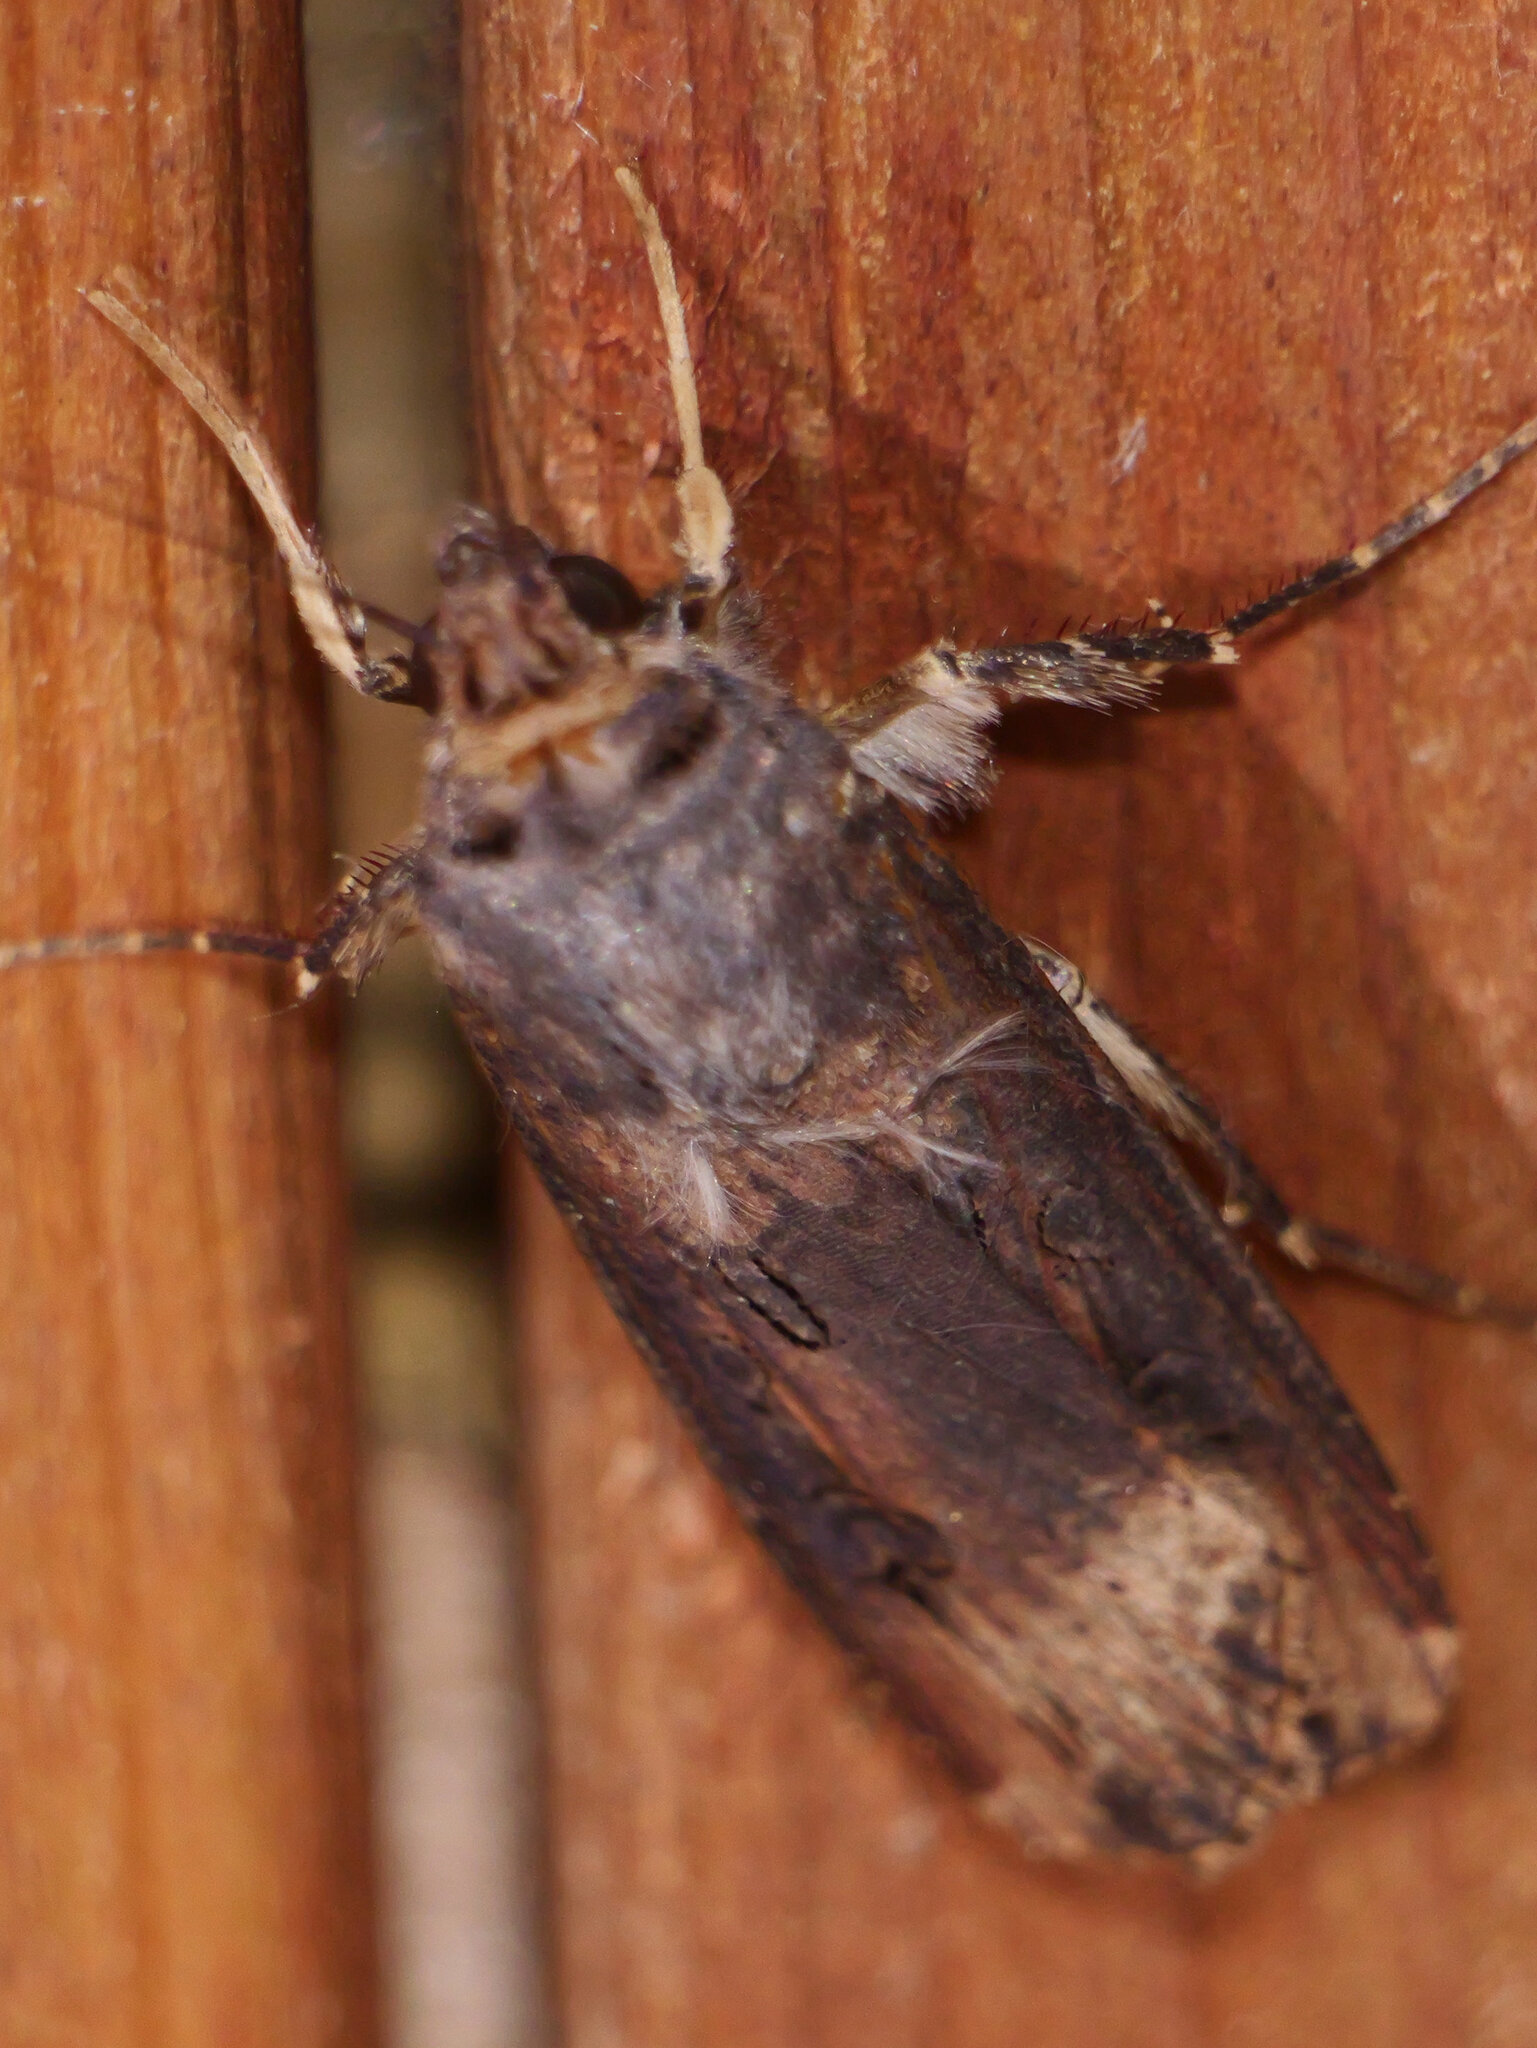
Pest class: cutworms